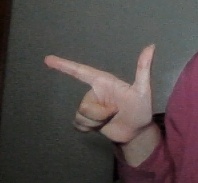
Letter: yaa